Jordan Lukaku

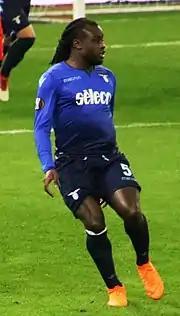
Lukaku with Lazio in 2018

With a hint from the club's president, stating that Lukaku could leave the club in the summer, it was announced on 22 July 2016, he signed with Italian club Lazio for €4 million plus a reported €1 million in performance-related bonuses. Upon joining the club, Lukaku was given a number six shirt and was presented to the club several days later.